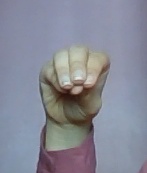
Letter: ha